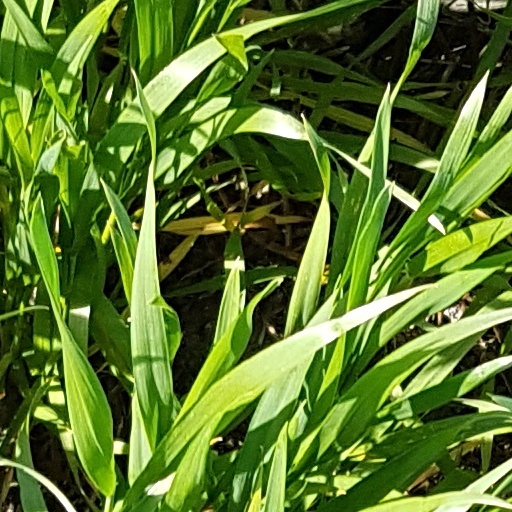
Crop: wheat